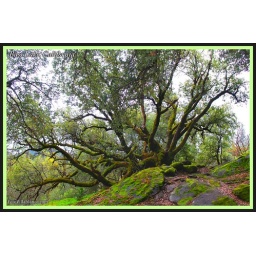
strange and magestic tree in bass lake northern california